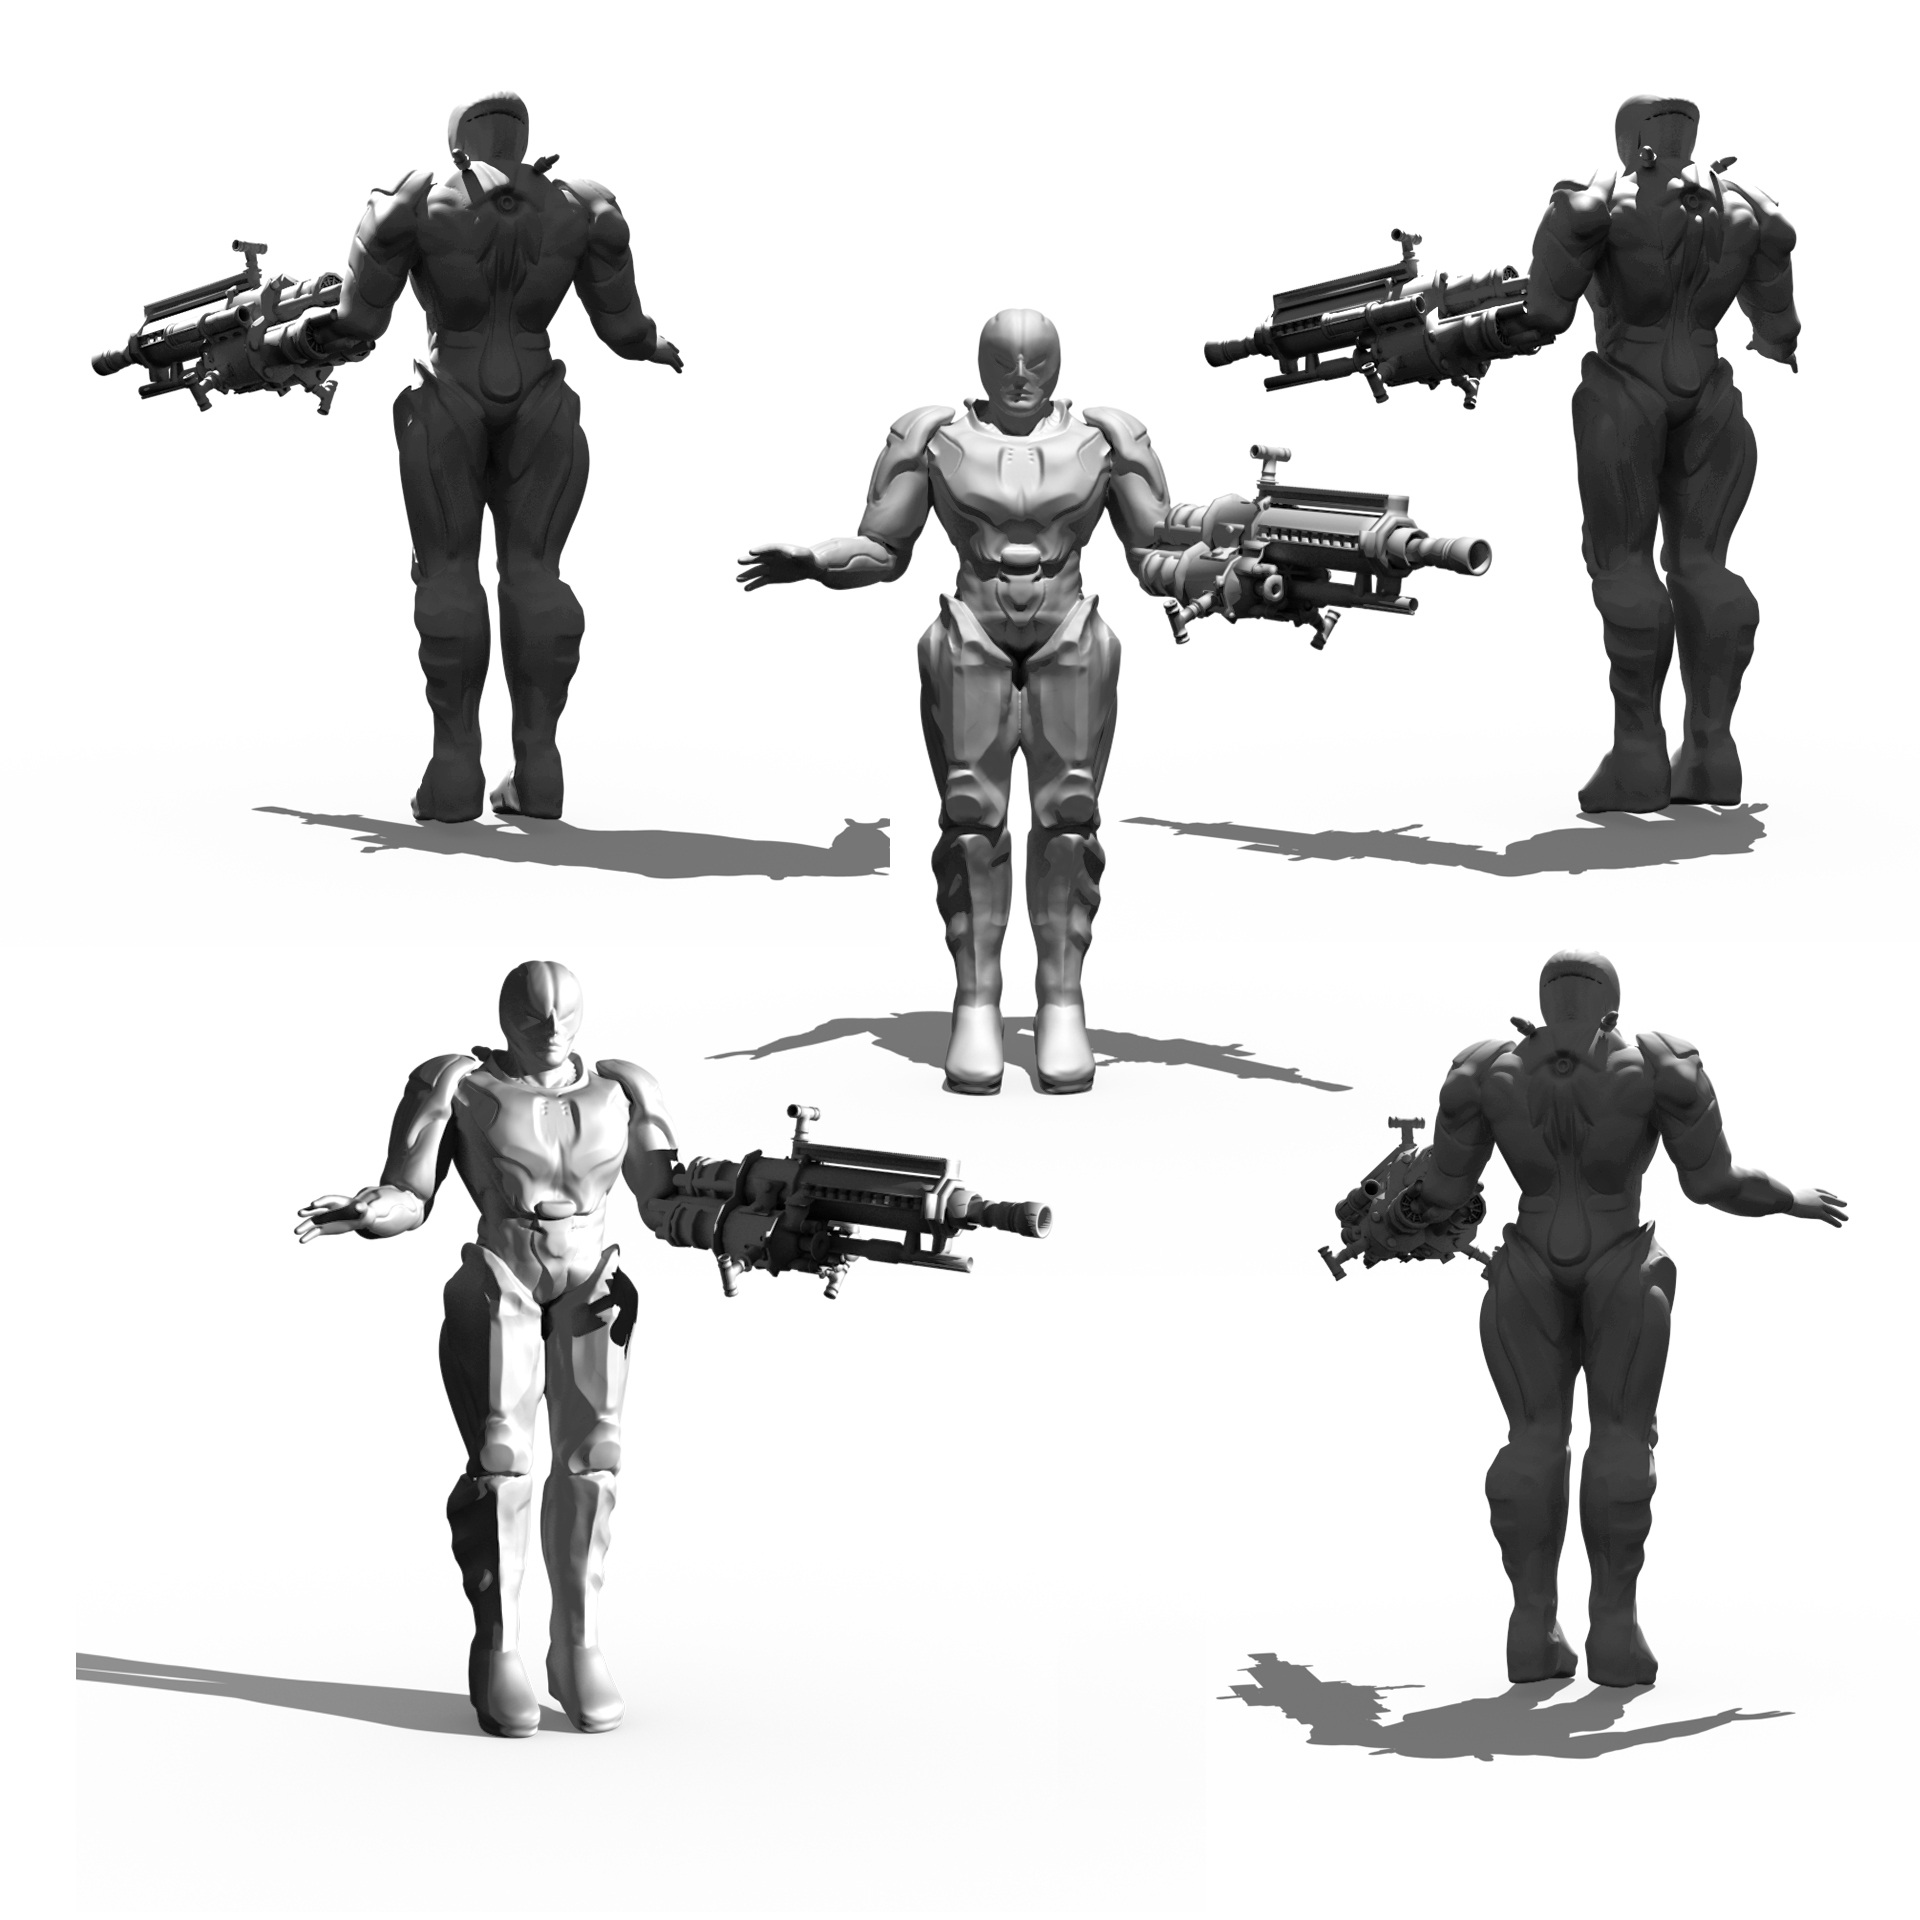
toy, illustration, action figure, cartoon, cyborg, 3d model, render, army men, bio mechanics